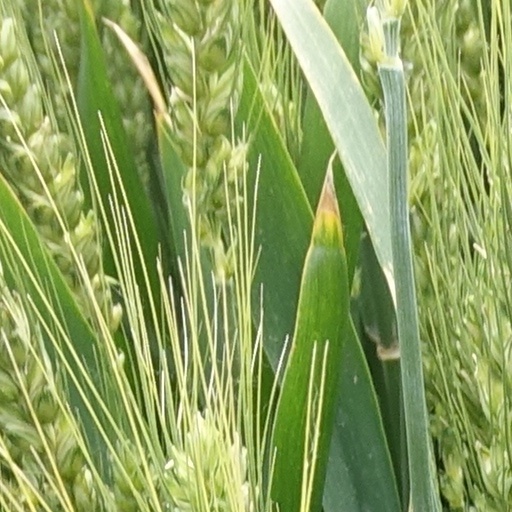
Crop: wheat